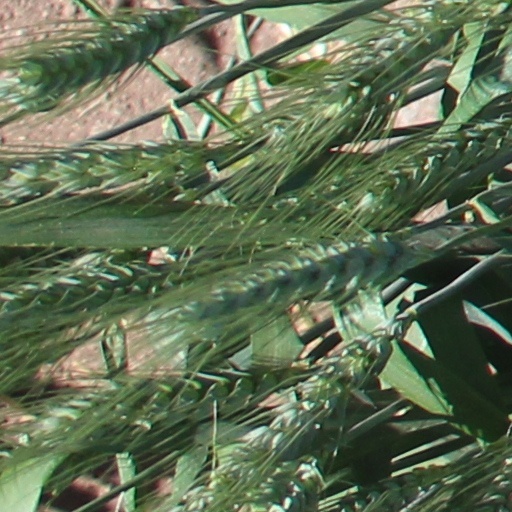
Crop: wheat